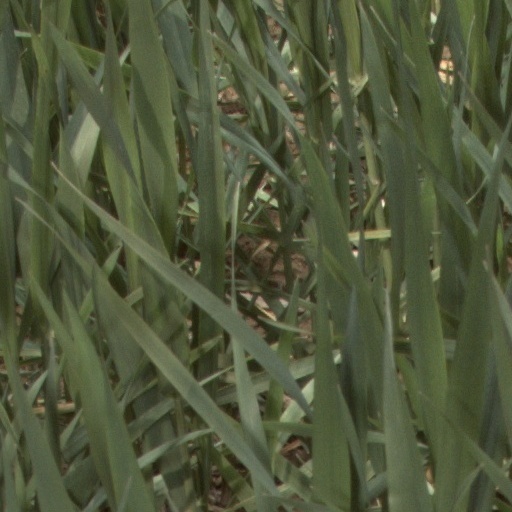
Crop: wheat